Bmibaby

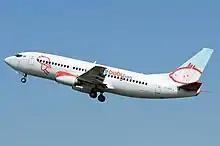
Boeing 737-300 departing Amsterdam Airport Schiphol in 2012

Further cuts were announced in November 2009 when it was announced that the fleet would be reduced from 17 to 12 aircraft in 2010, with up to 158 jobs at risk of redundancy. The airline said the action was necessary to stem record losses and that it would focus on growth routes best fit for the business.